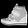
Label: Sneaker